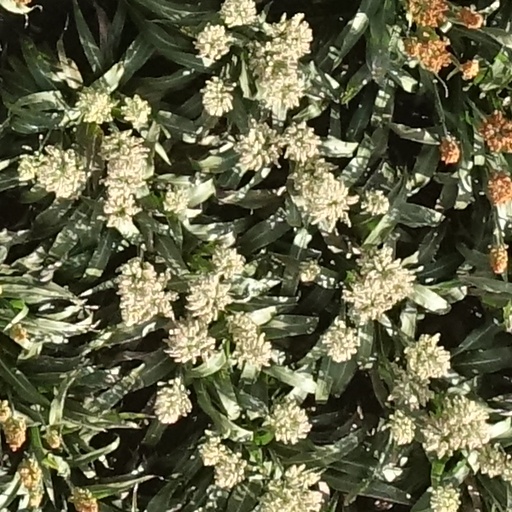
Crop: sorghum